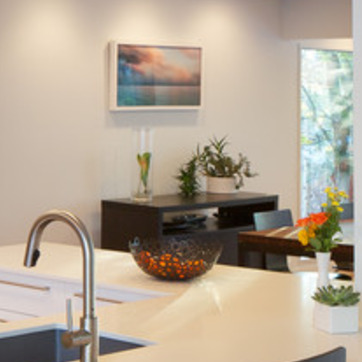
Material: foliage